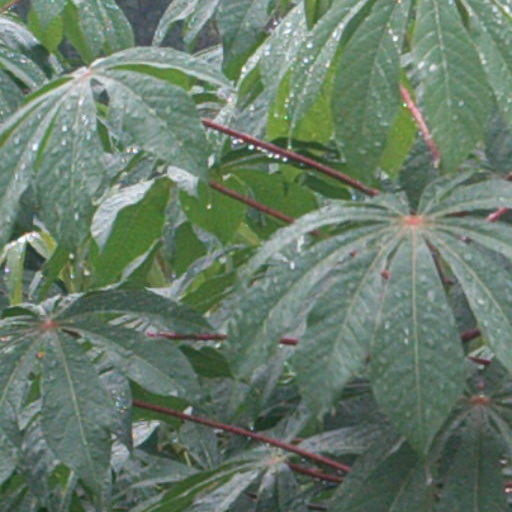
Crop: cassava